Ruvheneko

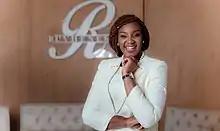

Ruvheneko Elsie Parirenyatwa (born 15 September 1988) is a Zimbabwean radio and television talk show host, emcee, voice-over artist, brand ambassador and philanthropist. She is a talk show host for "Ruvheneko", a current affairs talk show that airs on YouTube as well as on radio for Zimbabwe's Capitalk 100.4 FM and Star FM.